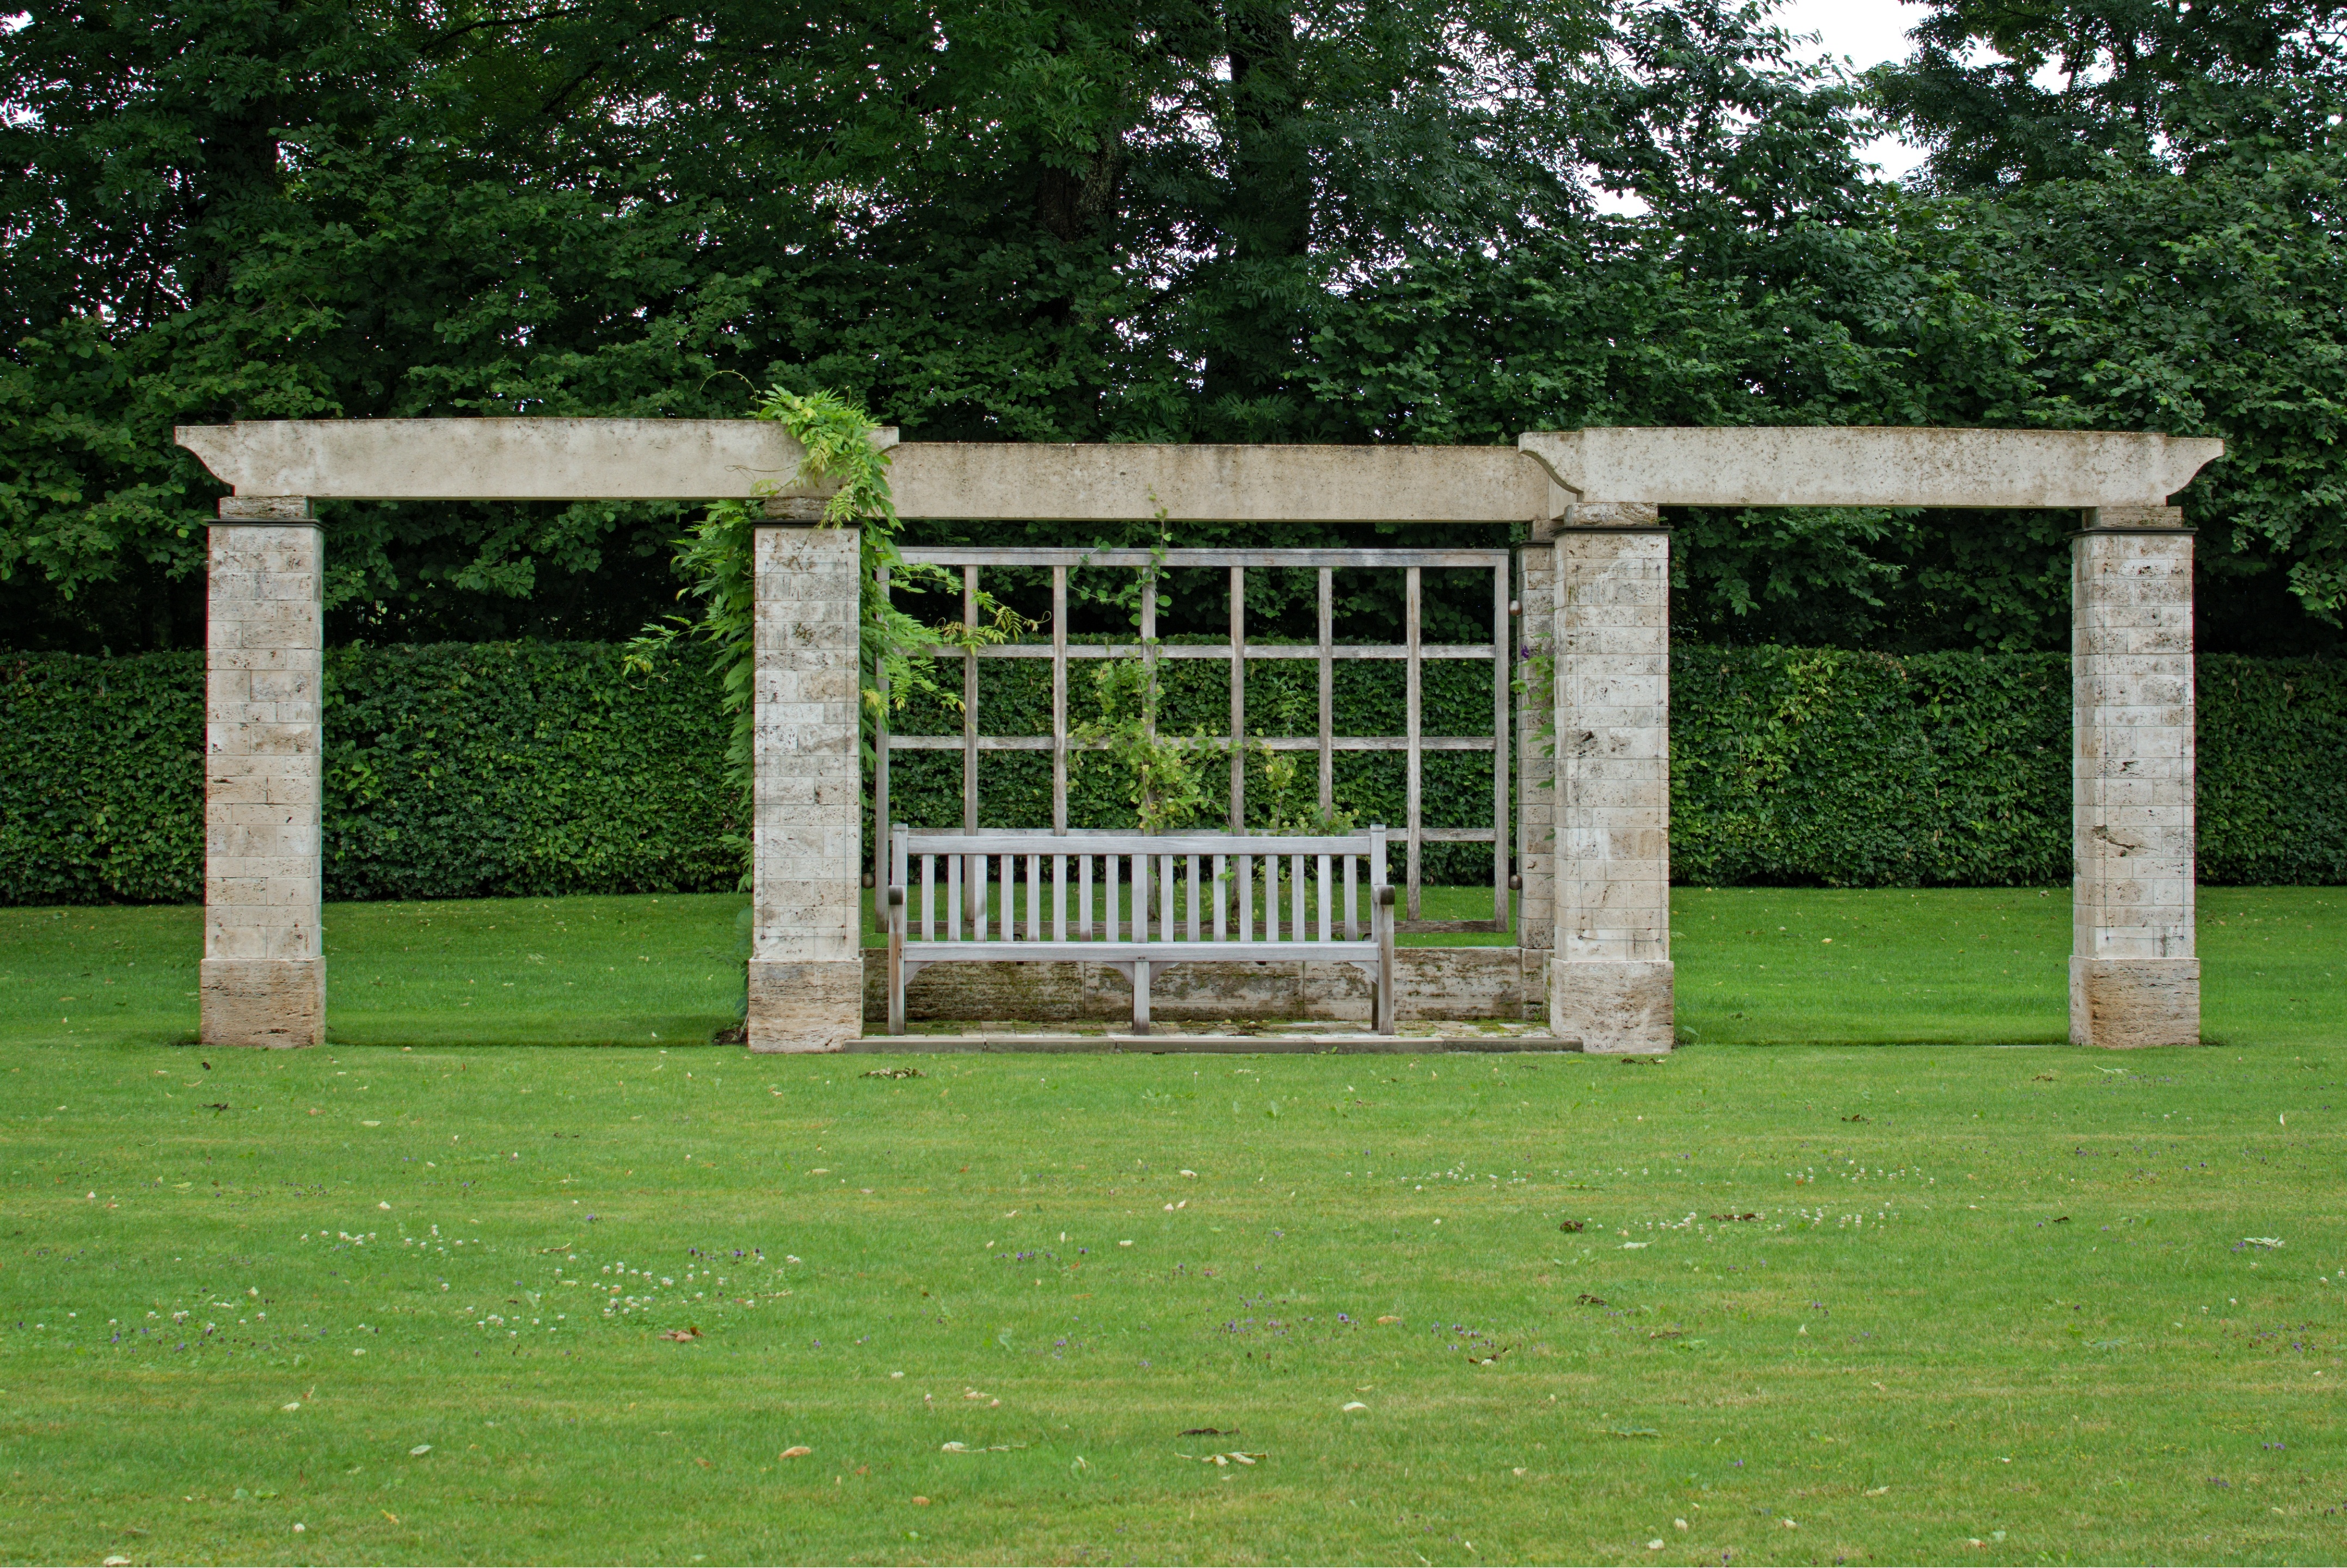
nature, grass, structure, wood, bench, lawn, seat, arch, backyard, cozy, gazebo, rest, bank, relaxation, pavilion, out, silent, resting place, garden bench, seating area, outdoor structure